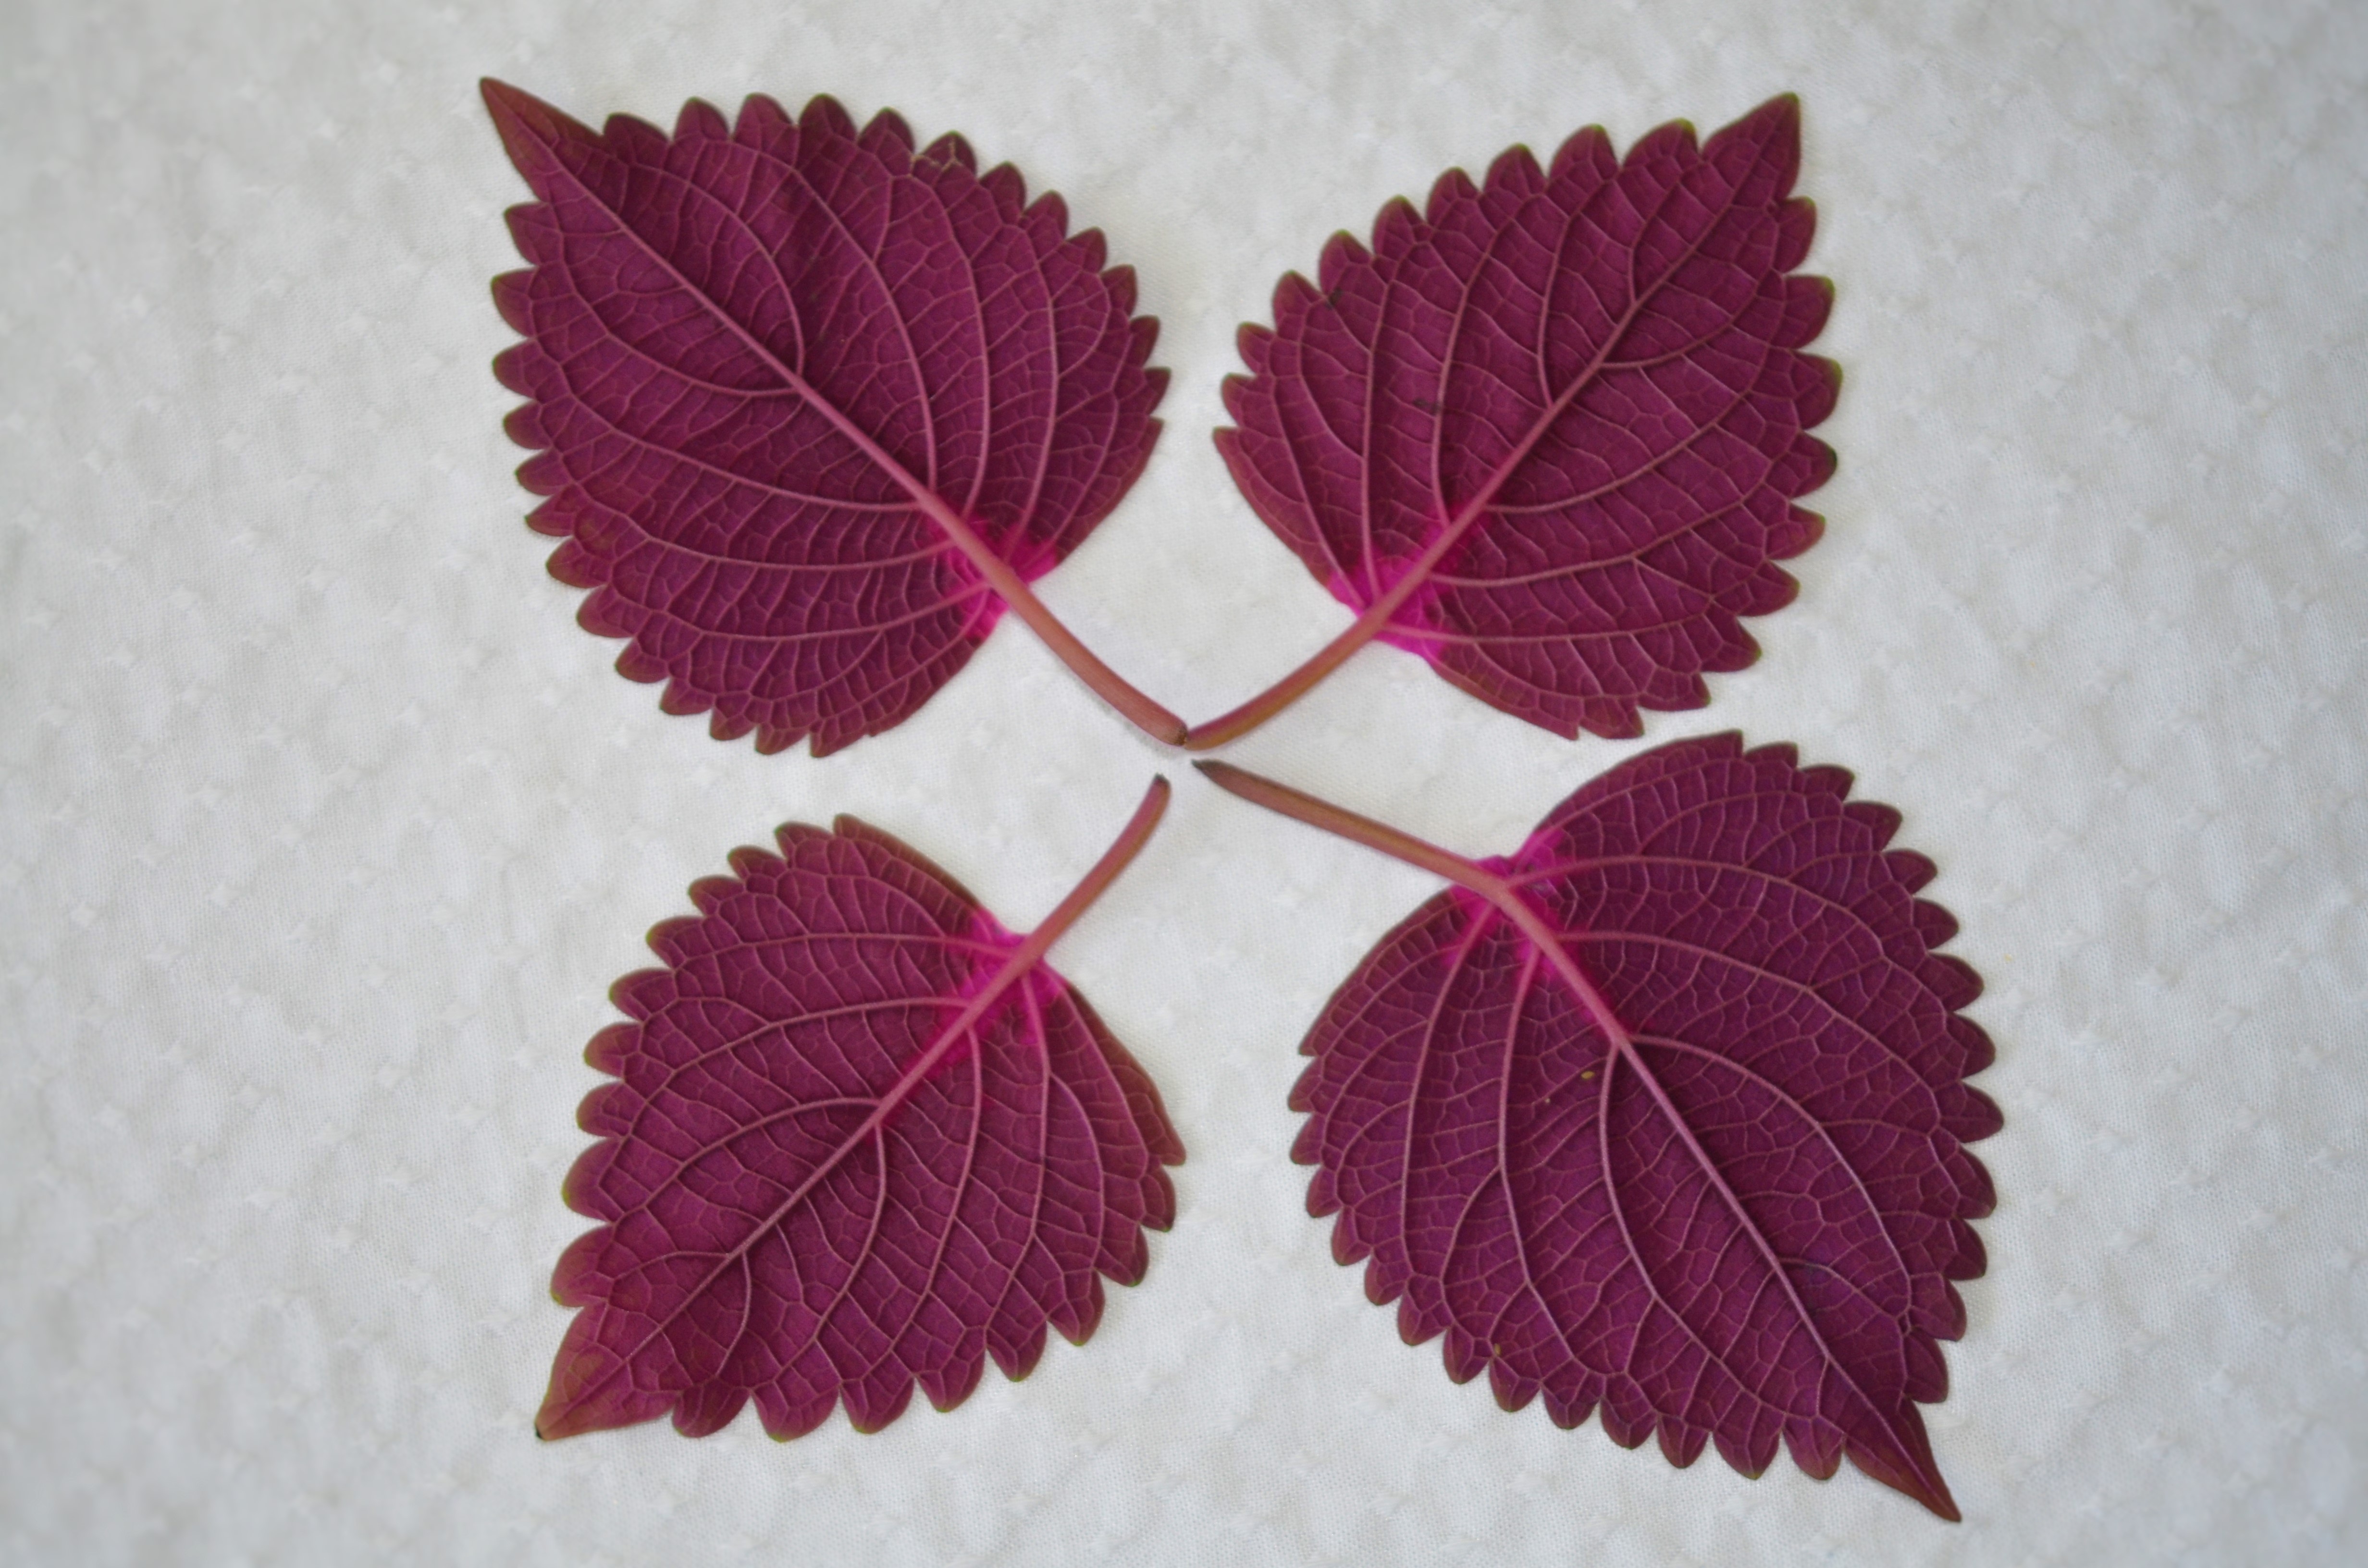
plant, leaf, flower, purple, petal, floral, heart, pattern, red, natural, garden, pink, material, circle, leaves, textile, art, gardening, violet, natur, organ, magenta, shape, maroon